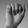
ASL letter: A